Sydney Sweeney

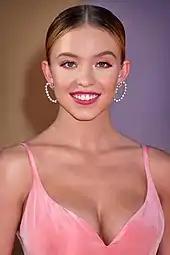
Sydney Sweeney in 2019

Sweeney began her career as a guest star in television shows such as "90210", "Criminal Minds", "Grey's Anatomy" and "Pretty Little Liars". Sweeney starred as Emaline Addario on the 2018 Netflix series "Everything Sucks!", which revolved around two groups of high school students in Oregon in 1996. She then appeared in the HBO miniseries "Sharp Objects", recurring as Alice, a roommate whom Amy Adams's character meets at a psychiatric facility. Her character was originally supposed to have a smaller role, but the director kept bringing her in for more scenes. For the role, Sweeney studied stories of girls who experience mental illness and self-harming, and visited hospitals which had patients who self-harmed. She filmed "Everything Sucks!" and "Sharp Objects" concurrently, the former during the week and latter on weekends.